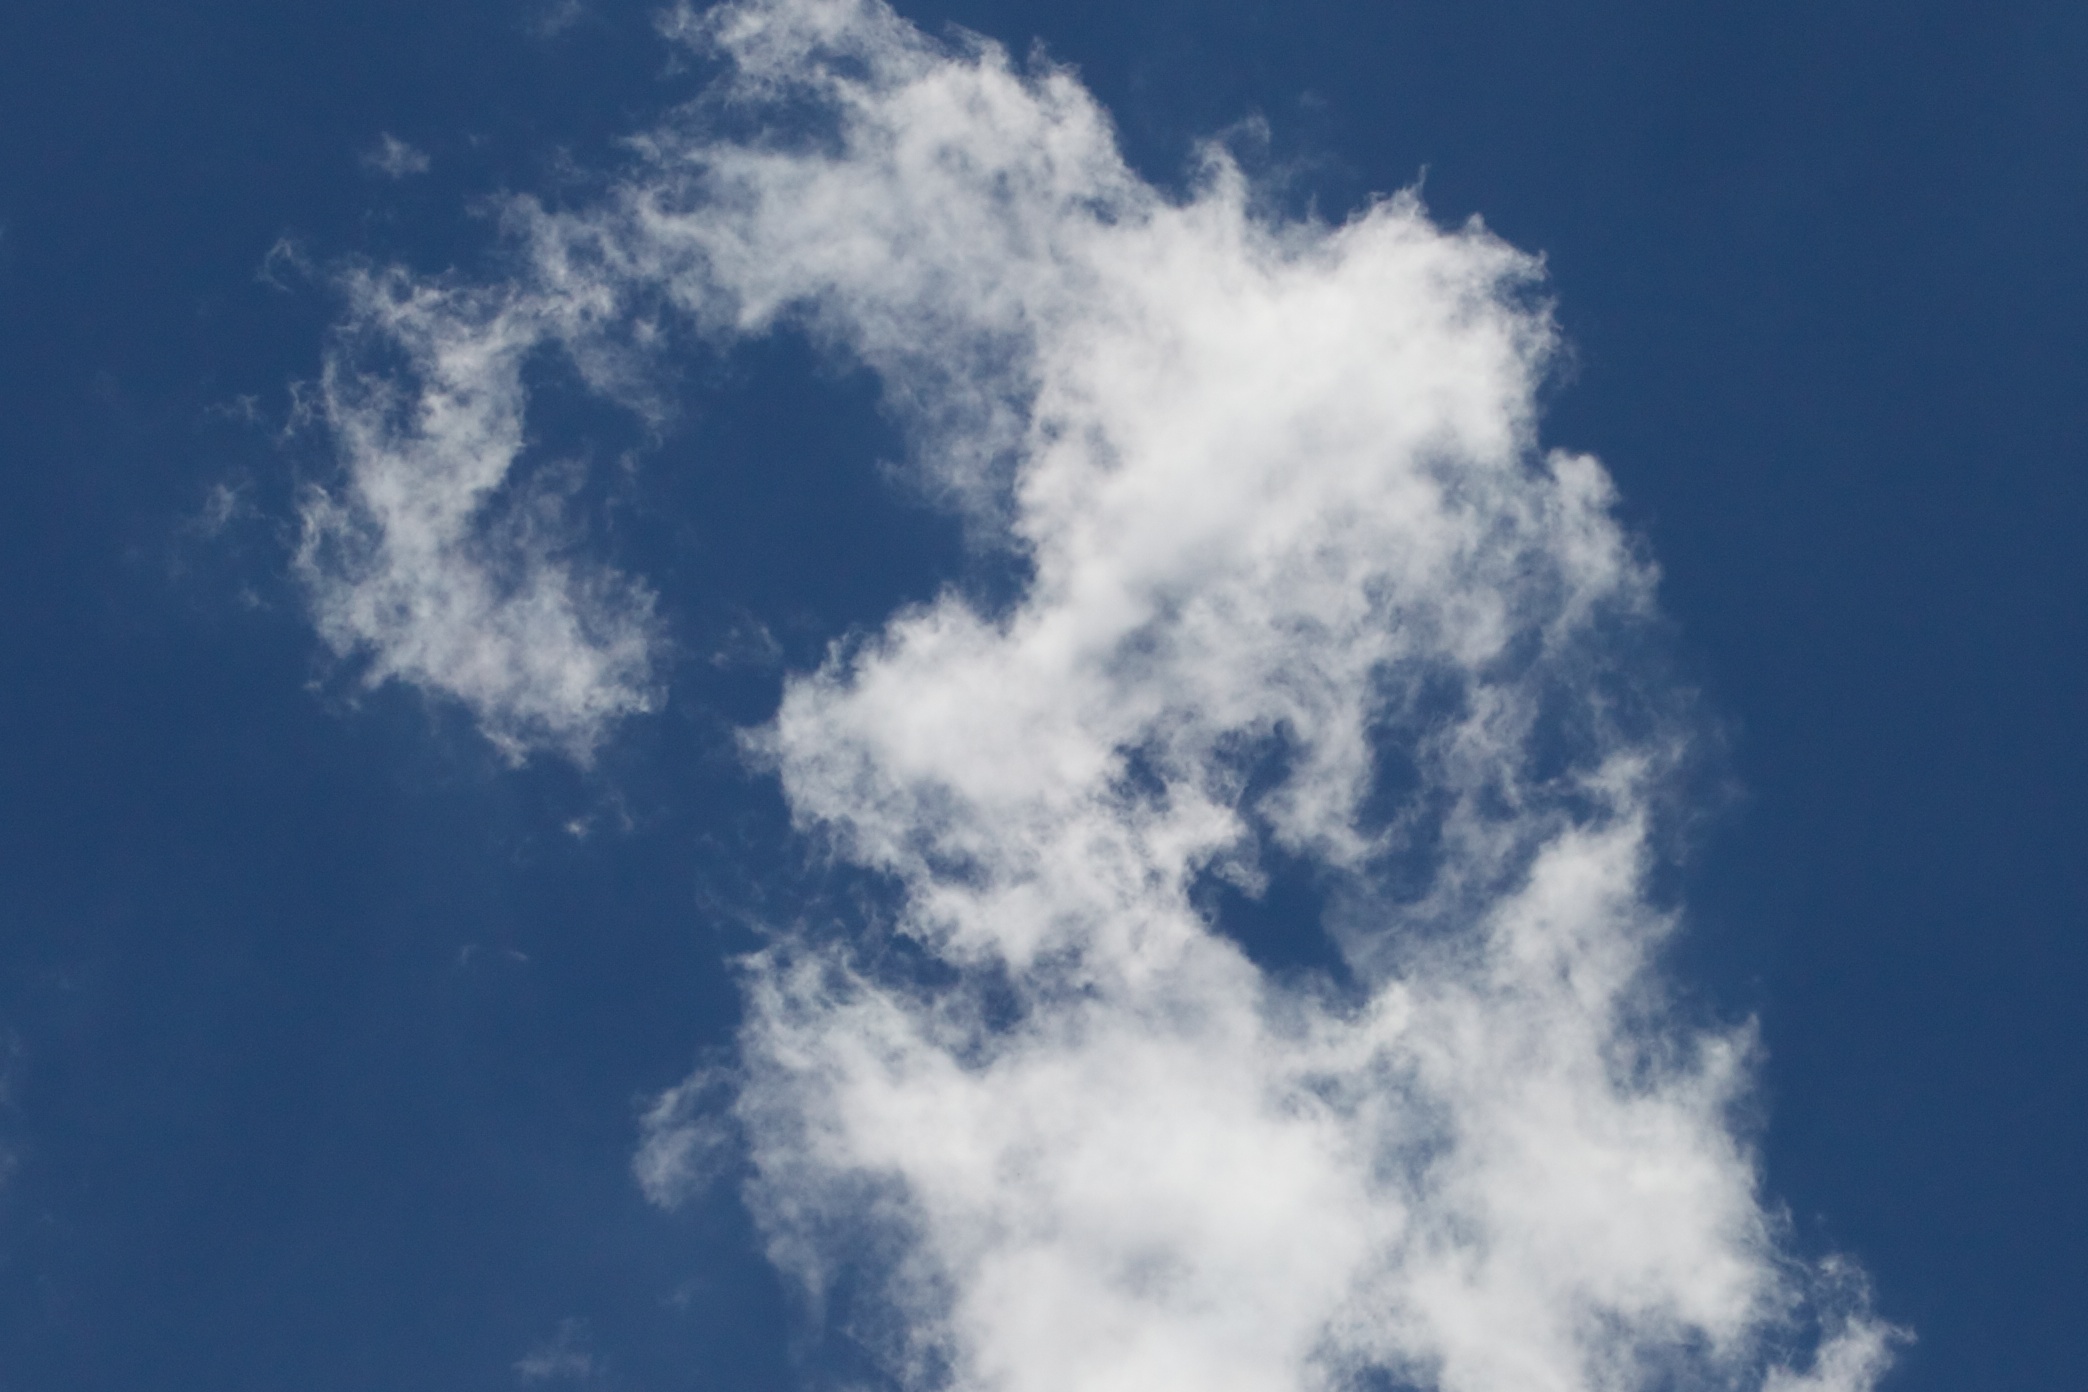
cloud, sky, sunlight, atmosphere, daytime, cumulus, blue, dailycreate, tdc184, meteorological phenomenon, atmosphere of earth